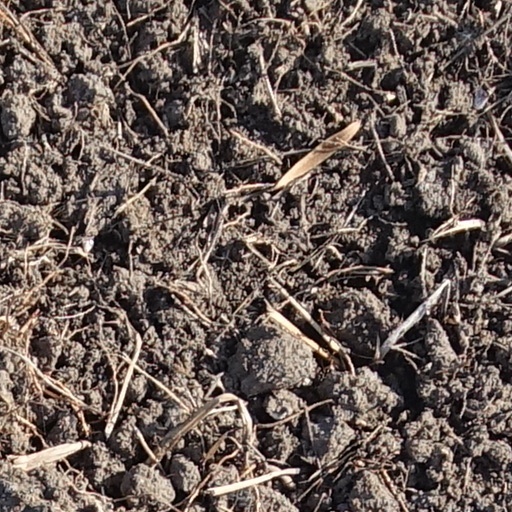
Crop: wheat